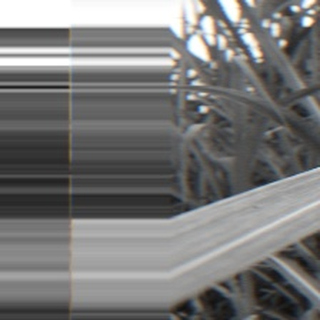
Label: sugarcane_bacterial_blight